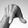
ASL letter: Q